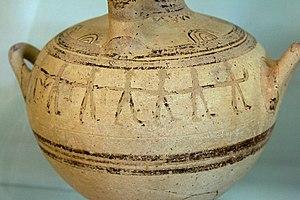
La chorea est une ronde grecque accompagnée par des chanteurs.